Reggie Walton

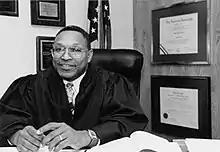
Walton in his office

Walton also presided over the trial of Vice President Dick Cheney's former chief of staff, Scooter Libby. On March 6, 2007, the jury convicted Libby of four of the five counts with which he was charged: two counts of perjury, one of obstruction of justice, and one of making false statements to federal investigators. On June 5, 2007, Walton sentenced Libby to 30 months in federal prison and a fine of US$250,000, and, subsequently, he ordered that Libby report to jail without bail pending any appeals. On June 20, 2007, Libby appealed Walton's ruling in federal appeals court. The next day, Walton filed a 30-page expanded ruling, in which he explained his decision to deny Libby bail in more detail.